Reading

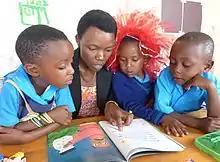
Reading to children is not the same as teaching children to read; however, it does help if the children's attention is directed to the words on the page as they are being read to.

Reading for pleasure has been linked to increased cognitive progress in vocabulary and mathematics during adolescence.